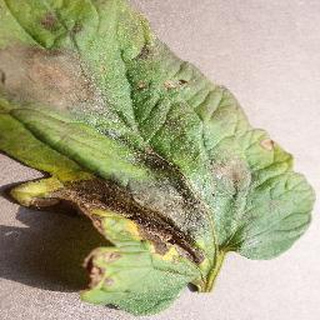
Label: tomato_late_blight